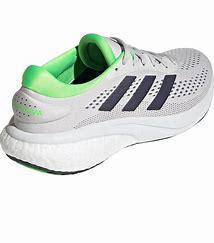
Brand: Adidas
Model: Supernova Lauf